German Athenaeum

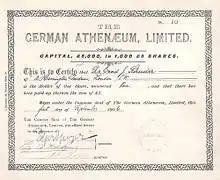
Share of The German Athenæum, Limited (de:Deutscher Verein für Kunst und Wissenschaft London), issued for Dr. Ern[e]st J[oseph] Schuster (1850-10 December 1924), banker, barrister-at-law (King's Counsel) and the last hon. president of the club

The German Athenaeum (German: Deutscher Verein für Kunst und Wissenschaft; "The German Association for Art and Science") was founded in 1869 by German artists and writers, with Gottfried Kinkel playing a key role. It was an elitist association of Germans in London who belonged to the middle to upper social class. This is reflected in the membership fees, which were quite high for the time: After a one-off membership payment of initially 15 guineas, scientists, artists and authors paid 4 guineas per year, while all other members paid 6 guineas per year. Membership was later acquired through the purchase of a share certificate, 1,000 of which were issued with a face value of £5 each.